Toulouse railway network

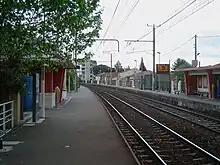

Line F is a railway operated by SNCF running to the town of Escalquens, south-east of Toulouse. It is the only line with no dedicated trains.